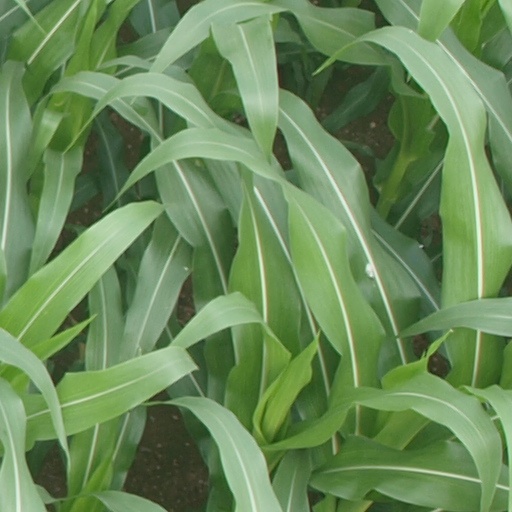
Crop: maize; corn